Spirit of the Dawn (ship)

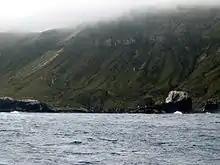
"Spirit of the Dawn"'s survivors landed at South Bay

The survivors lived on the archipelago's main island until they were rescued on 30 November, 88 days later, by under the command of Captain Fairchild. The castaways lived through the entire ordeal without managing to light a fire once and survived eating raw eggs, birds, and roots. A castaway depot had been cached on the island, but the survivors never found it.